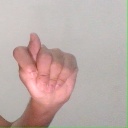
अक्षर: ट